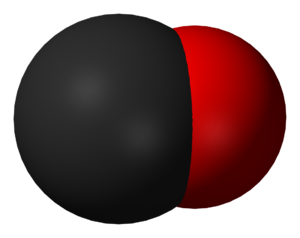
Kulilte
Kuglekalot-model af kulilte
Kulilte, carbonmonoxid, kulmonoxid eller kulos, som det tidligere blev kaldt, er en klar, lugtløs gasart, der kan dræbe ved indånding.